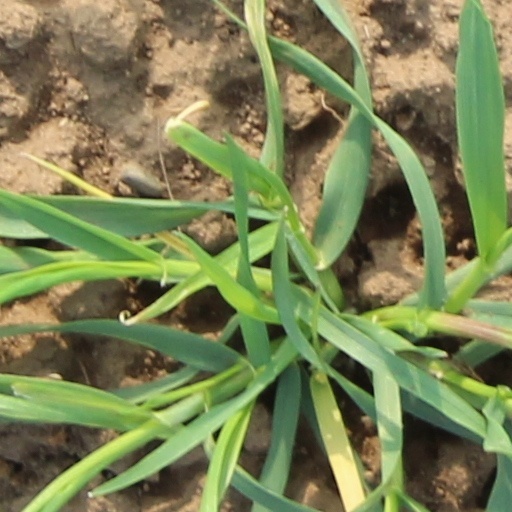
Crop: wheat